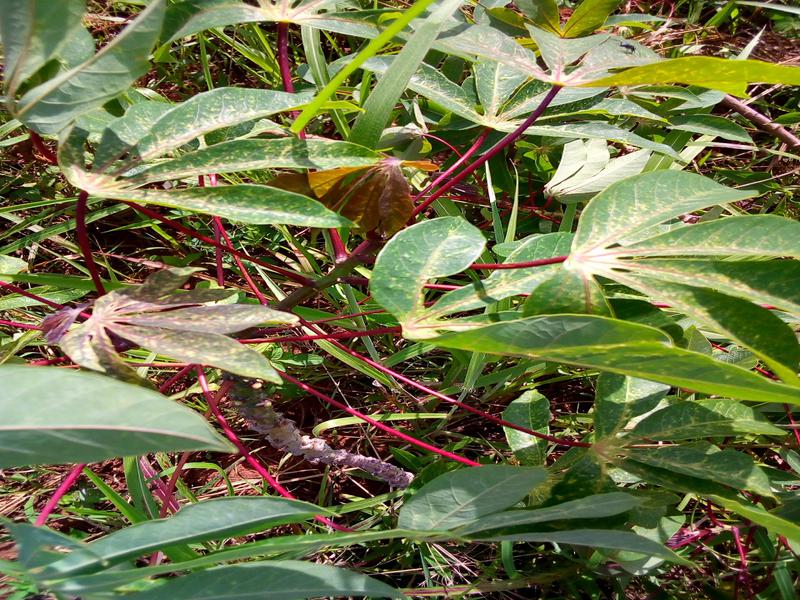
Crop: cassava
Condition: green_mottle